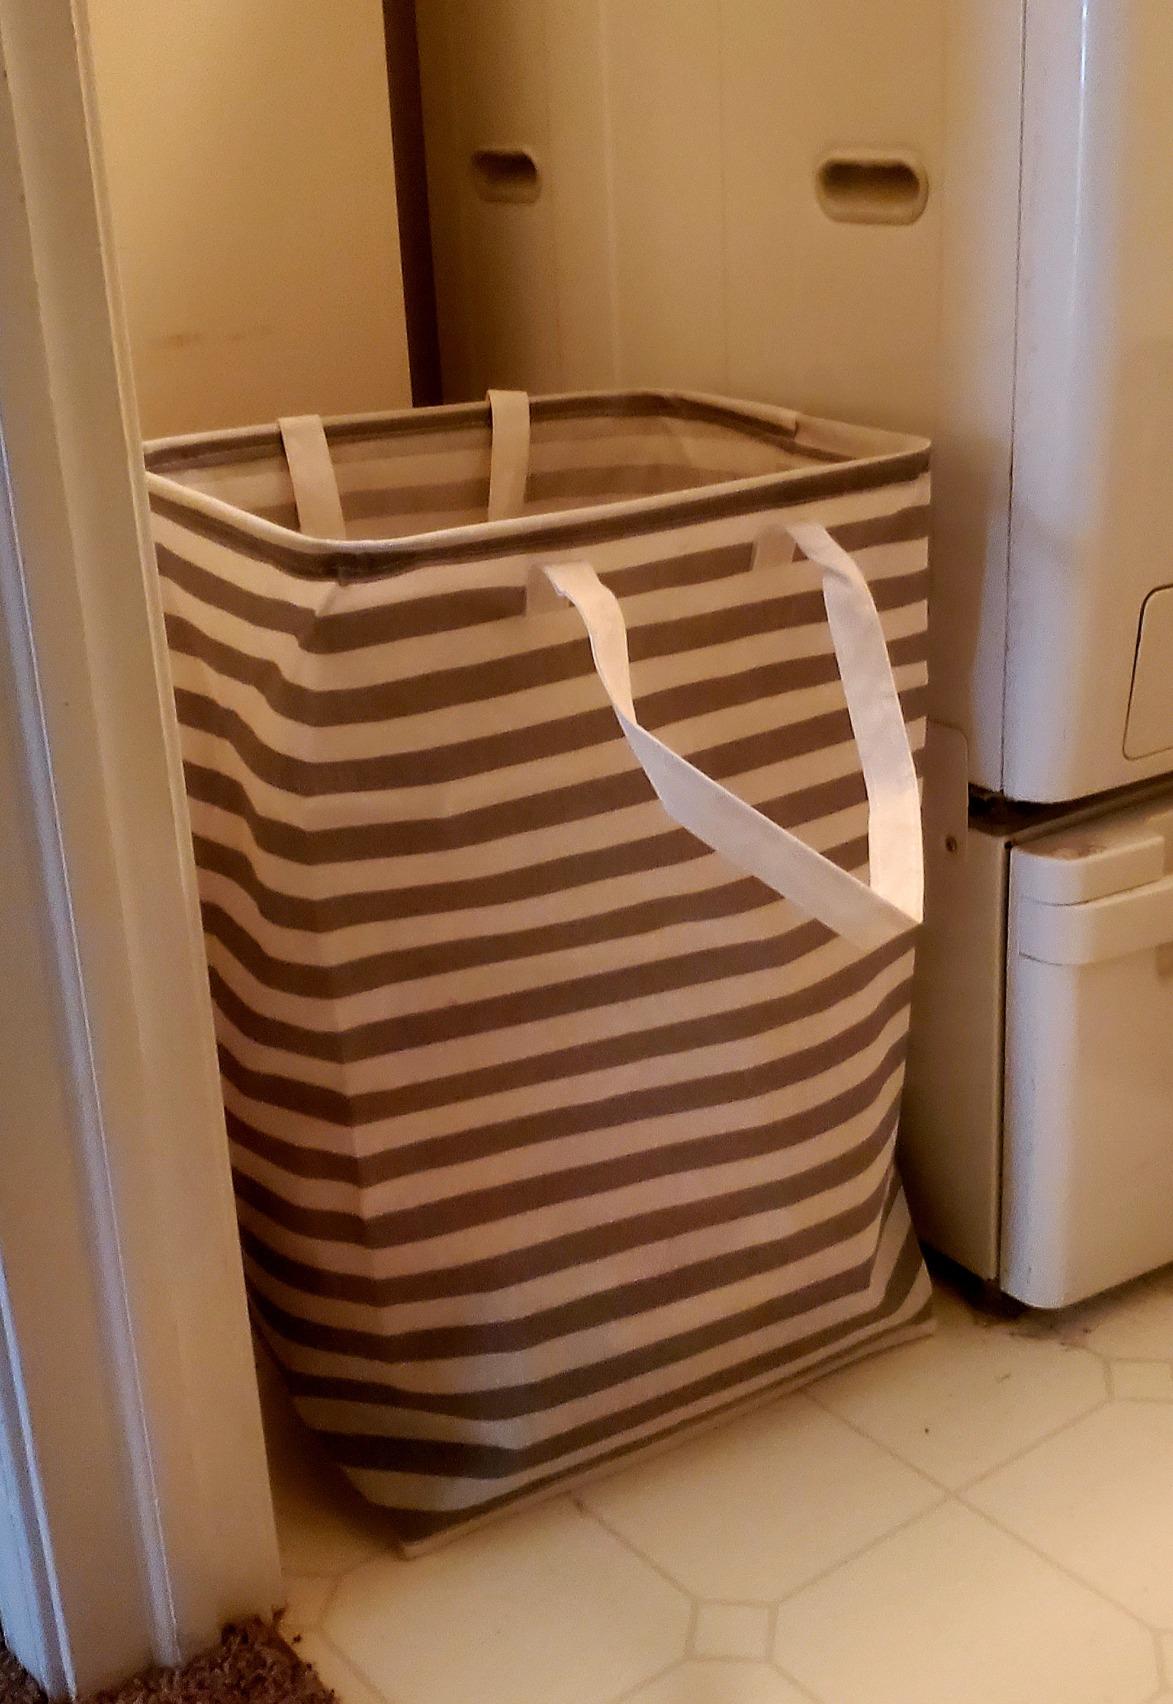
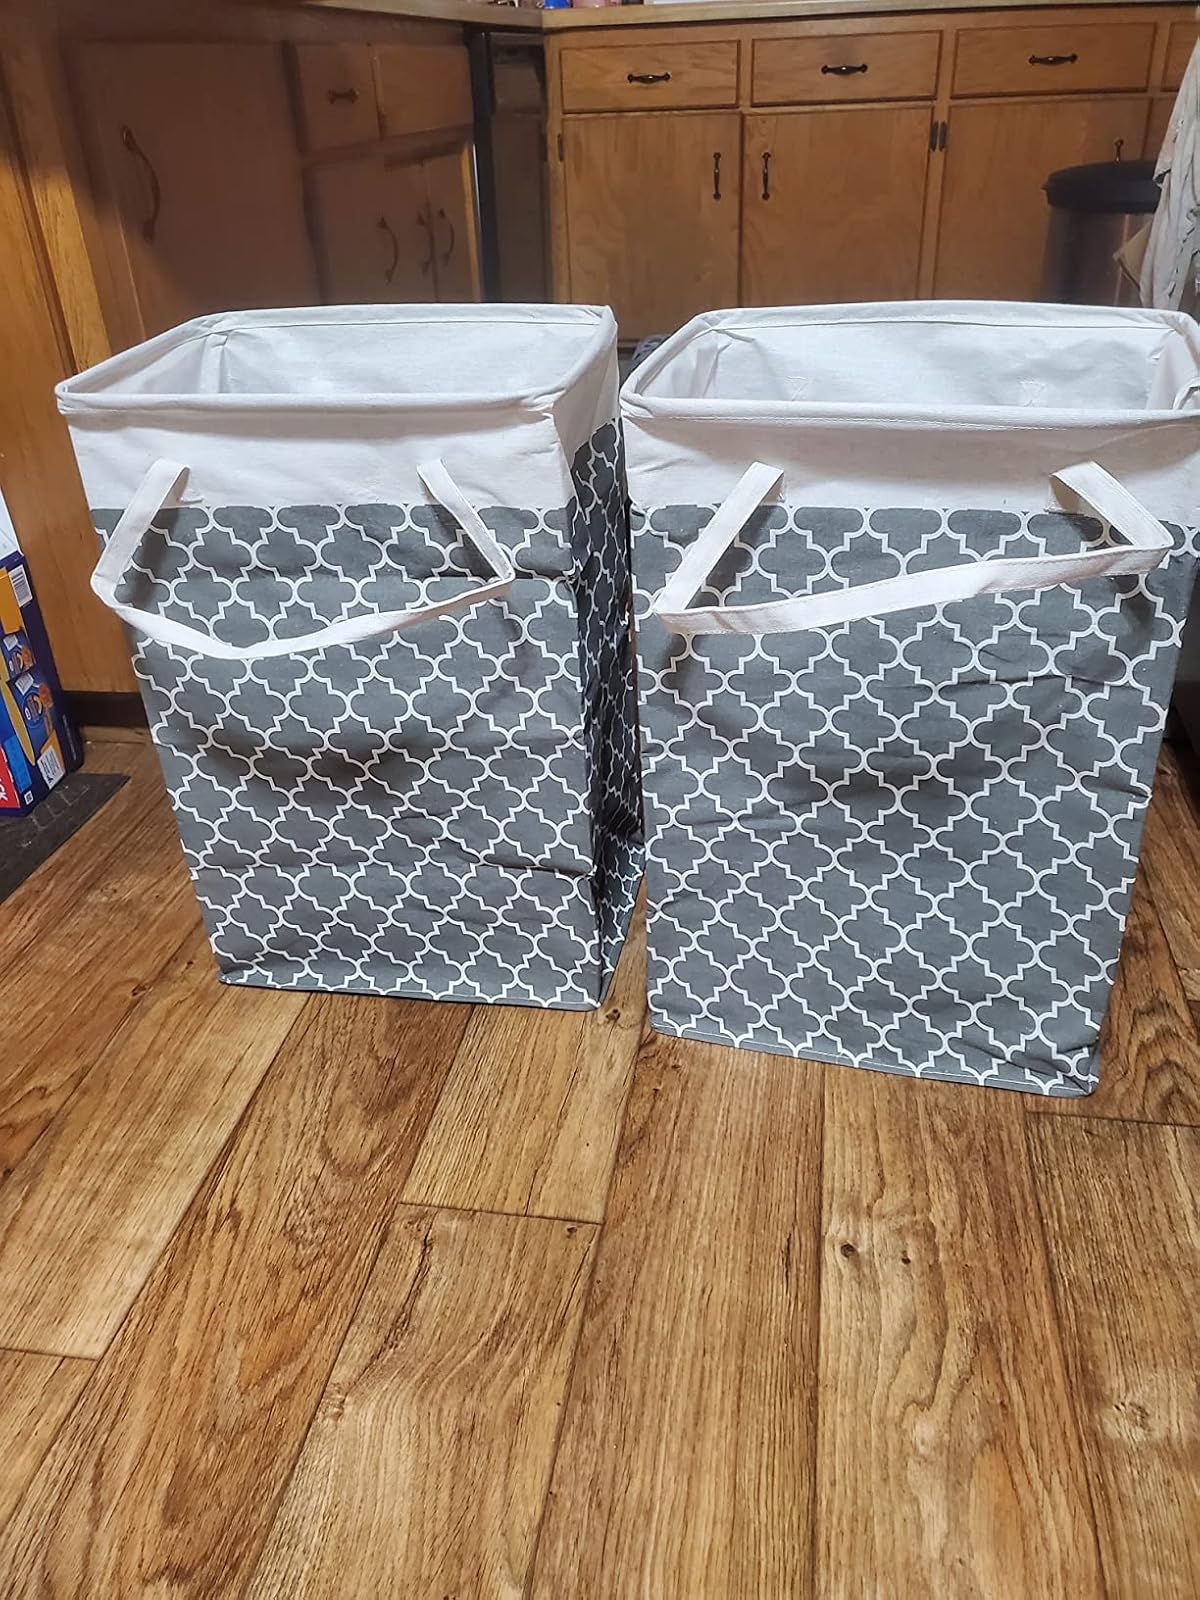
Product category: items_hamper
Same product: no